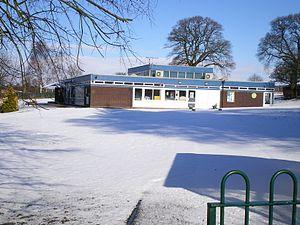
Nesscliffe est un village du borough de Shrewsbury and Atcham dans le Shropshire, en Angleterre.